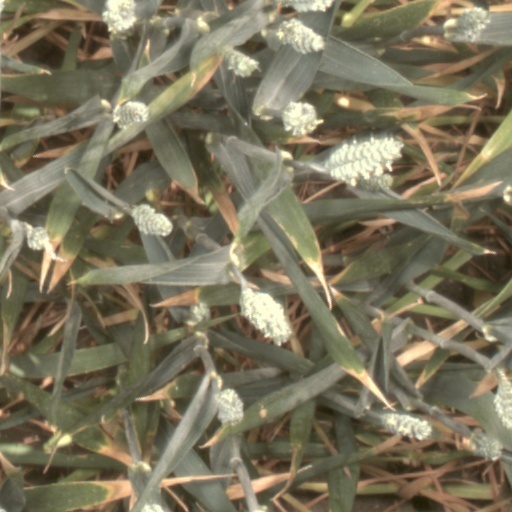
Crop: wheat